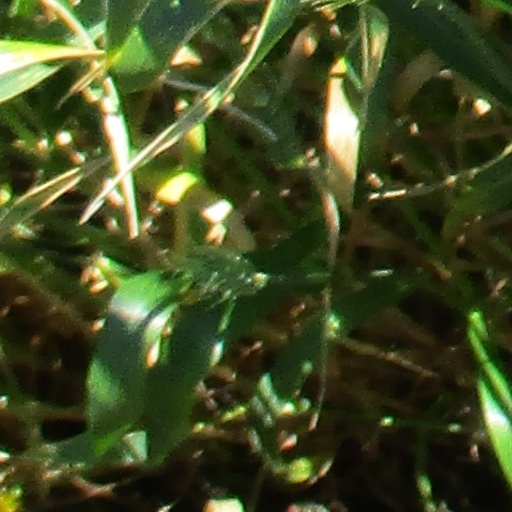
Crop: wheat